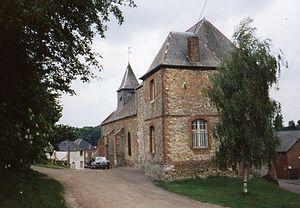
L'église Saint-Maurice d'Ohis est une église située à Ohis, en France.
Le nombre, la spécificité et l'intérêt des églises fortifiées de Thiérache dans l'Aisne, principalement, mais aussi dans les Ardennes sont tels que, si plusieurs ouvrages leur ont été consacrés, les Offices de tourisme de ces deux départements ne proposent pas moins, en 2006 par exemple, de 4 à 6 circuits touristiques :
Ohis est une commune française située dans le département de l'Aisne, en région Hauts-de-France.